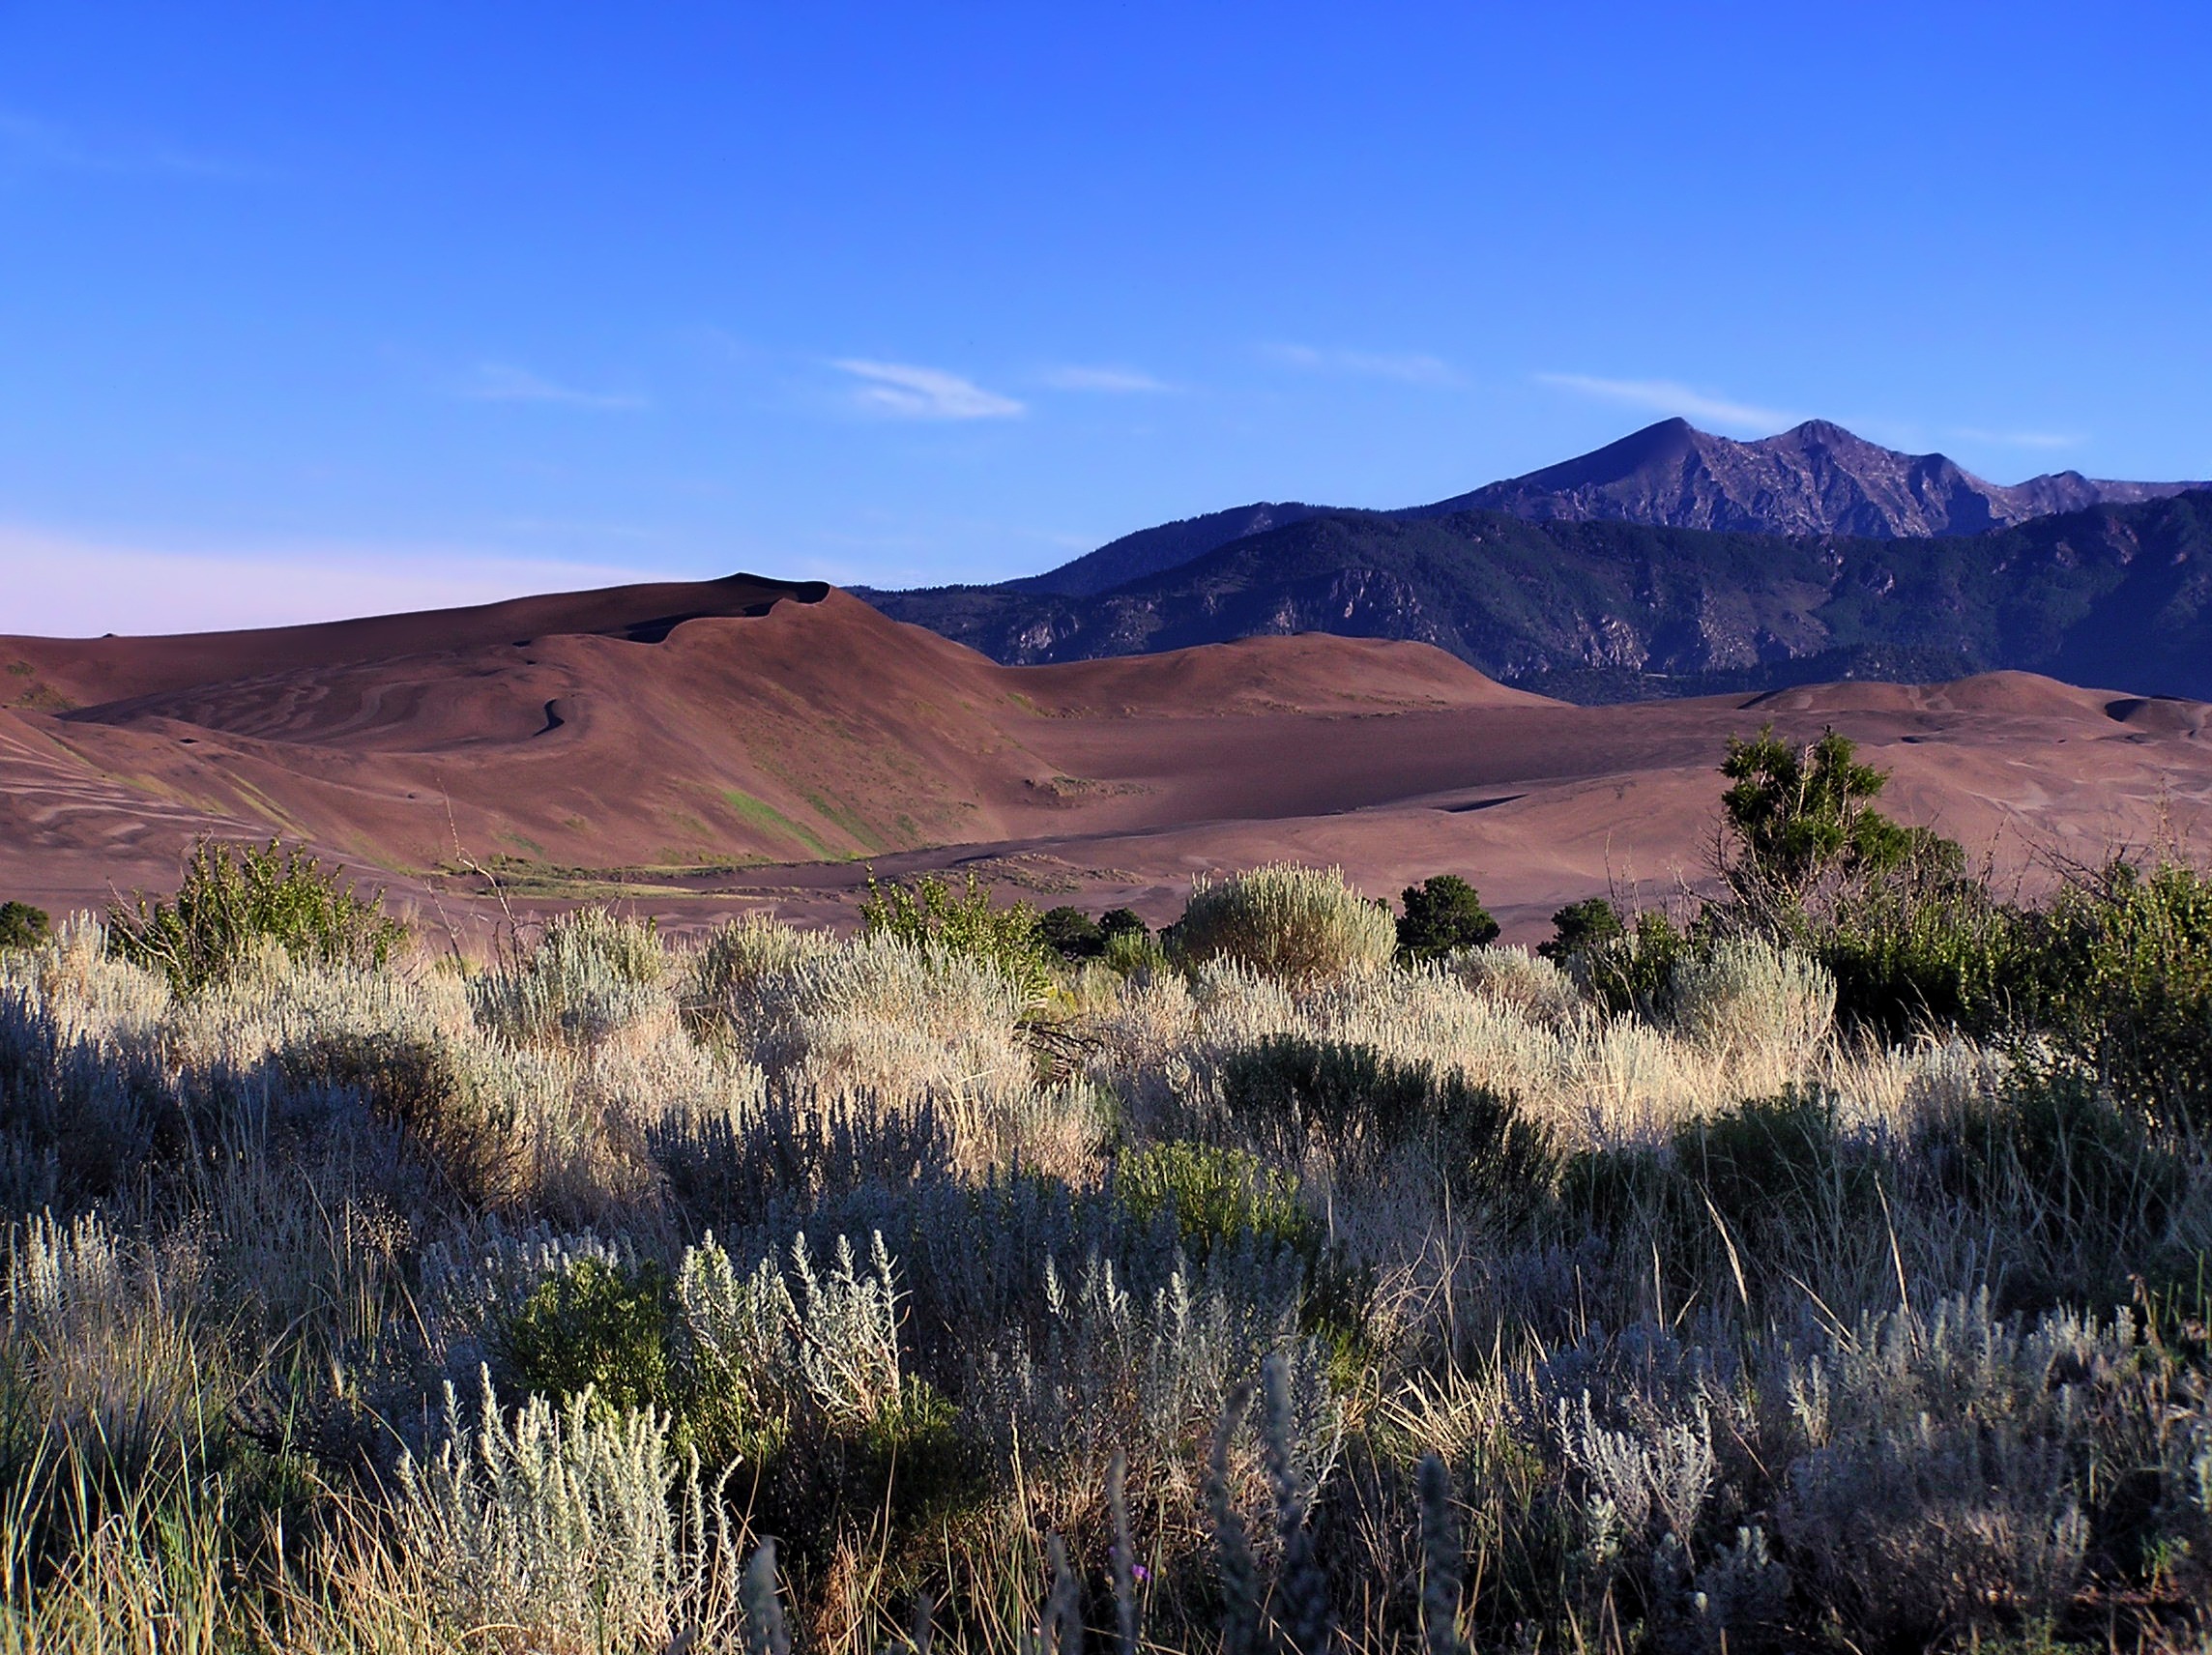
landscape, tree, nature, grass, wilderness, mountain, prairie, countryside, hill, desert, lake, valley, scenic, savanna, ridge, plain, plants, outside, geology, colorado, mountains, grassland, badlands, plateau, fell, habitat, ecosystem, steppe, landform, sand dunes, natural environment, geographical feature, aeolian landform, mountainous landforms